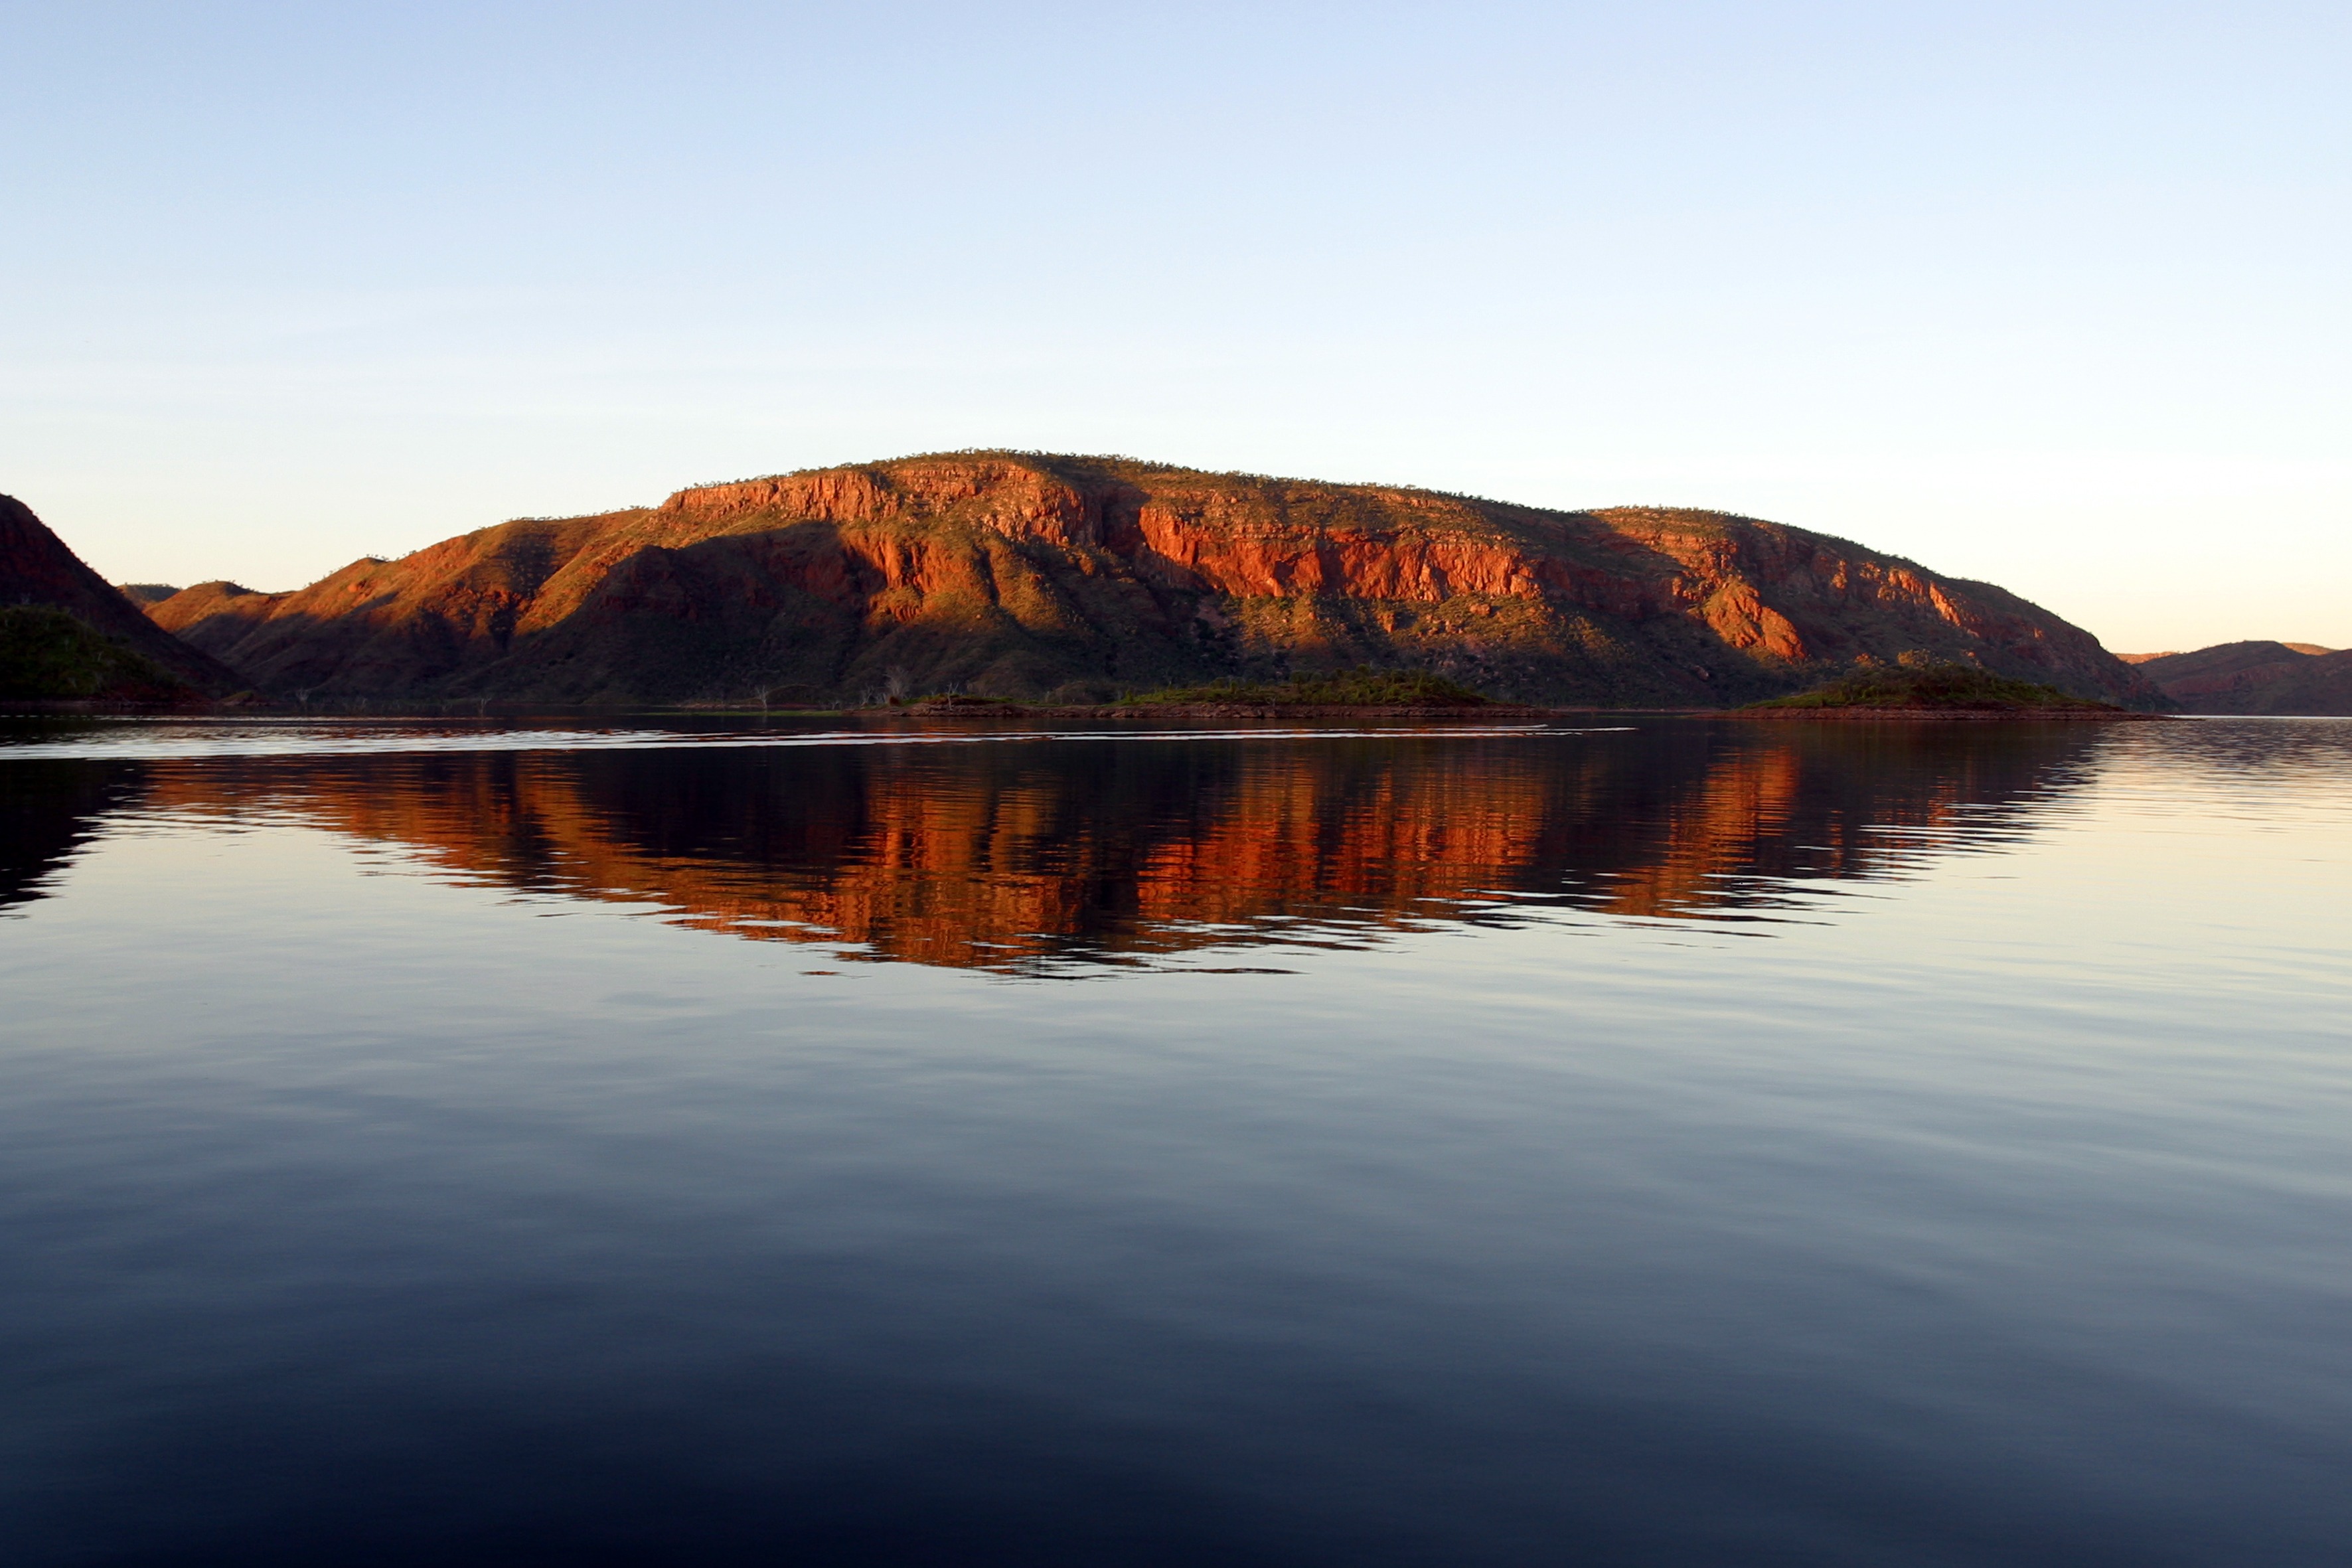
landscape, sea, coast, water, nature, wilderness, mountain, cloud, sunrise, sunset, morning, lake, dawn, river, dusk, evening, reflection, reservoir, body of water, australia, loch, mirroring, atmospheric phenomenon, lake argyle